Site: saxony
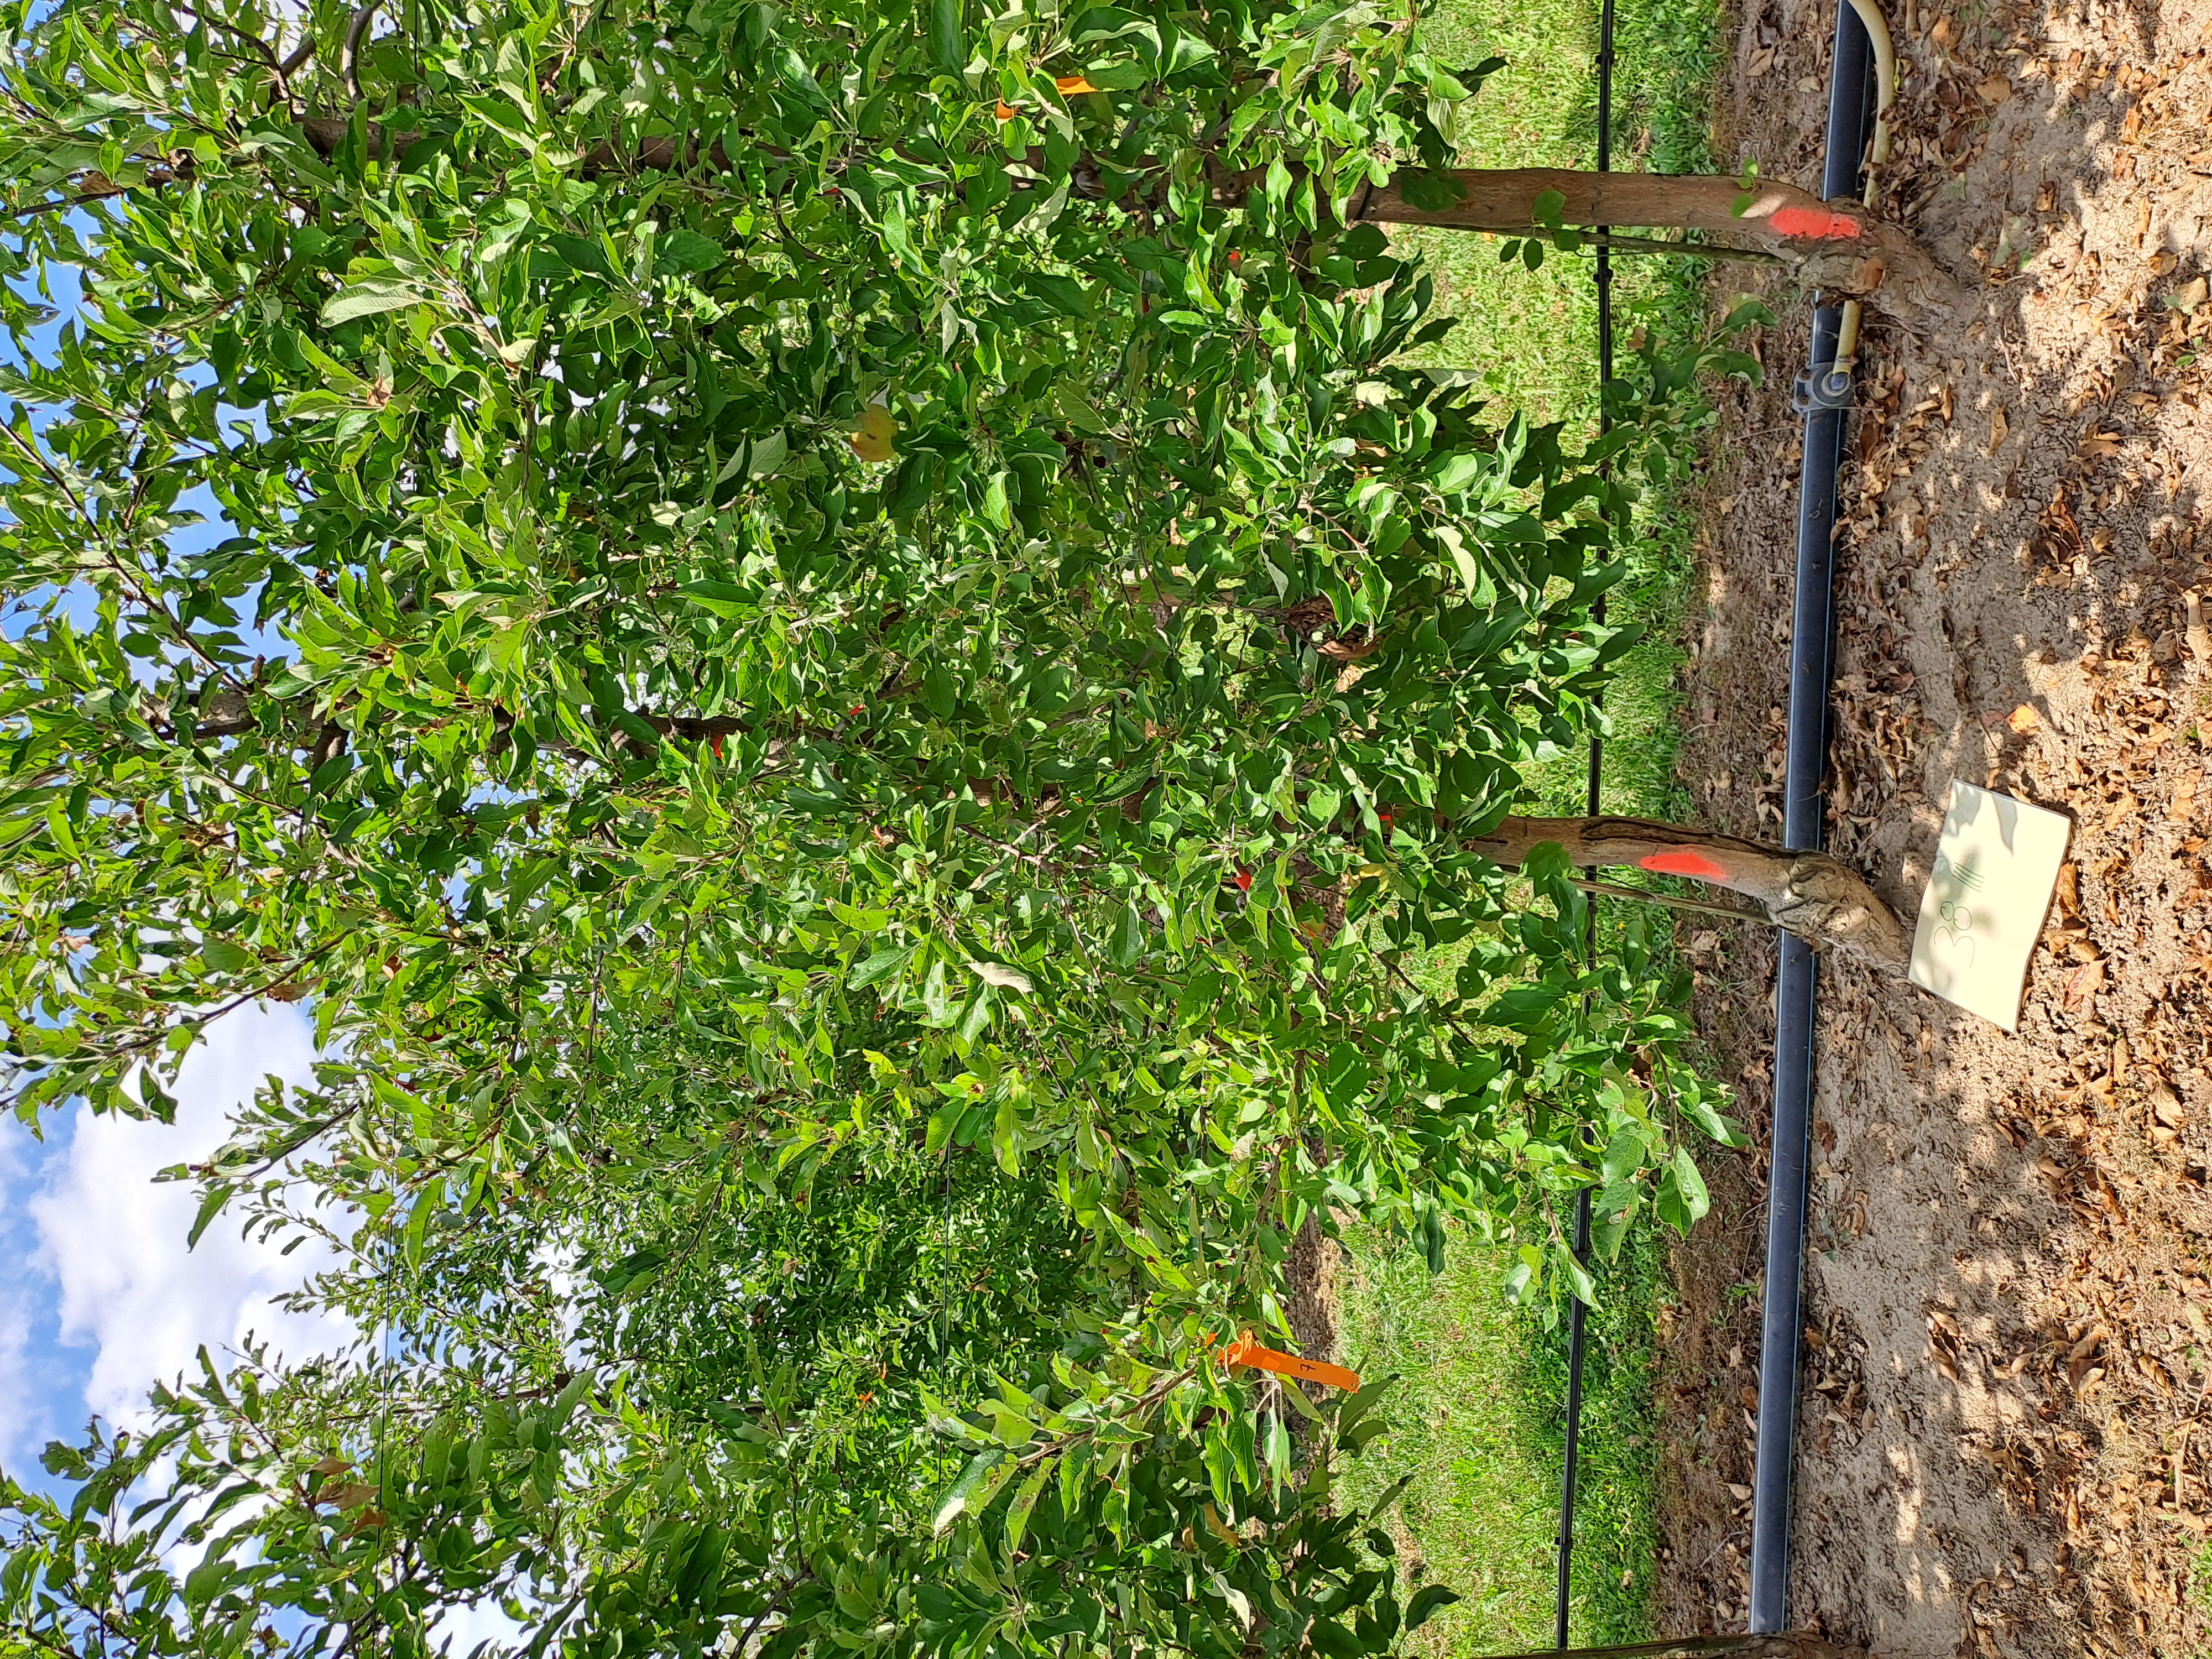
Growth stage (BBCH 85): Maturity of fruit and seed